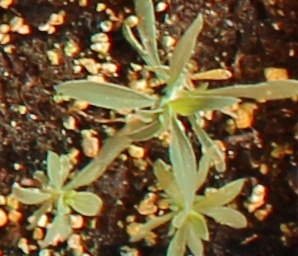
Label: Kochia